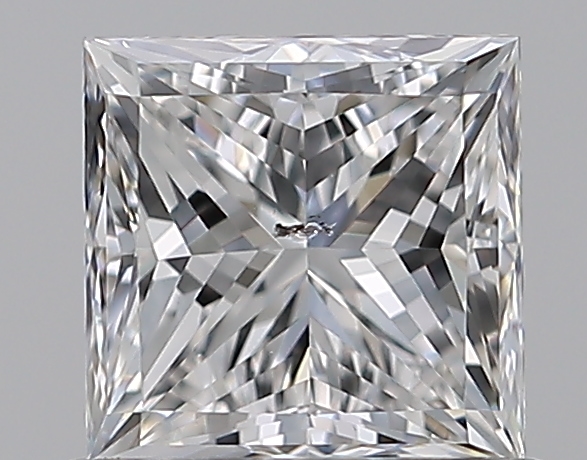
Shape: princess
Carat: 0.82
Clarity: SI2
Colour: E
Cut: EX
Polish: EX
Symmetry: VG
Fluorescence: F
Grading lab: GIA
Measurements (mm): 5.04 x 4.96 x 3.66